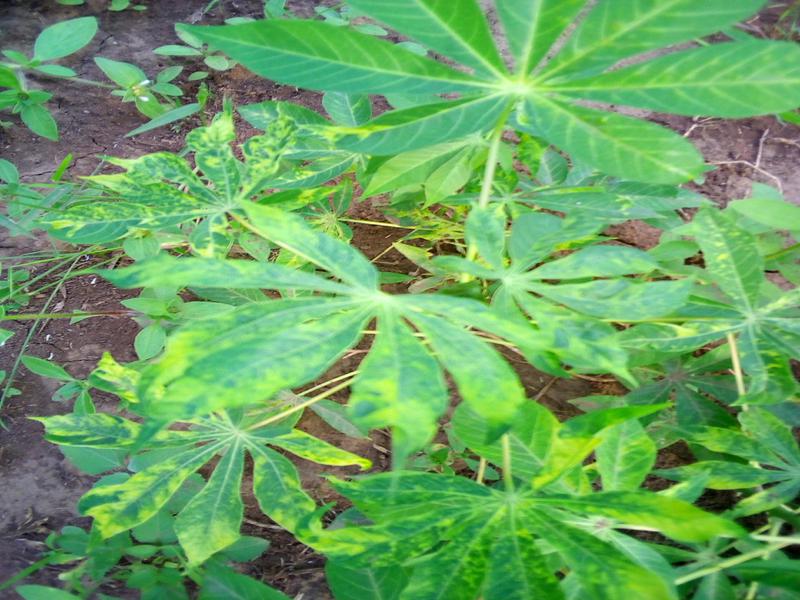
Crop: cassava
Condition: mosaic_disease